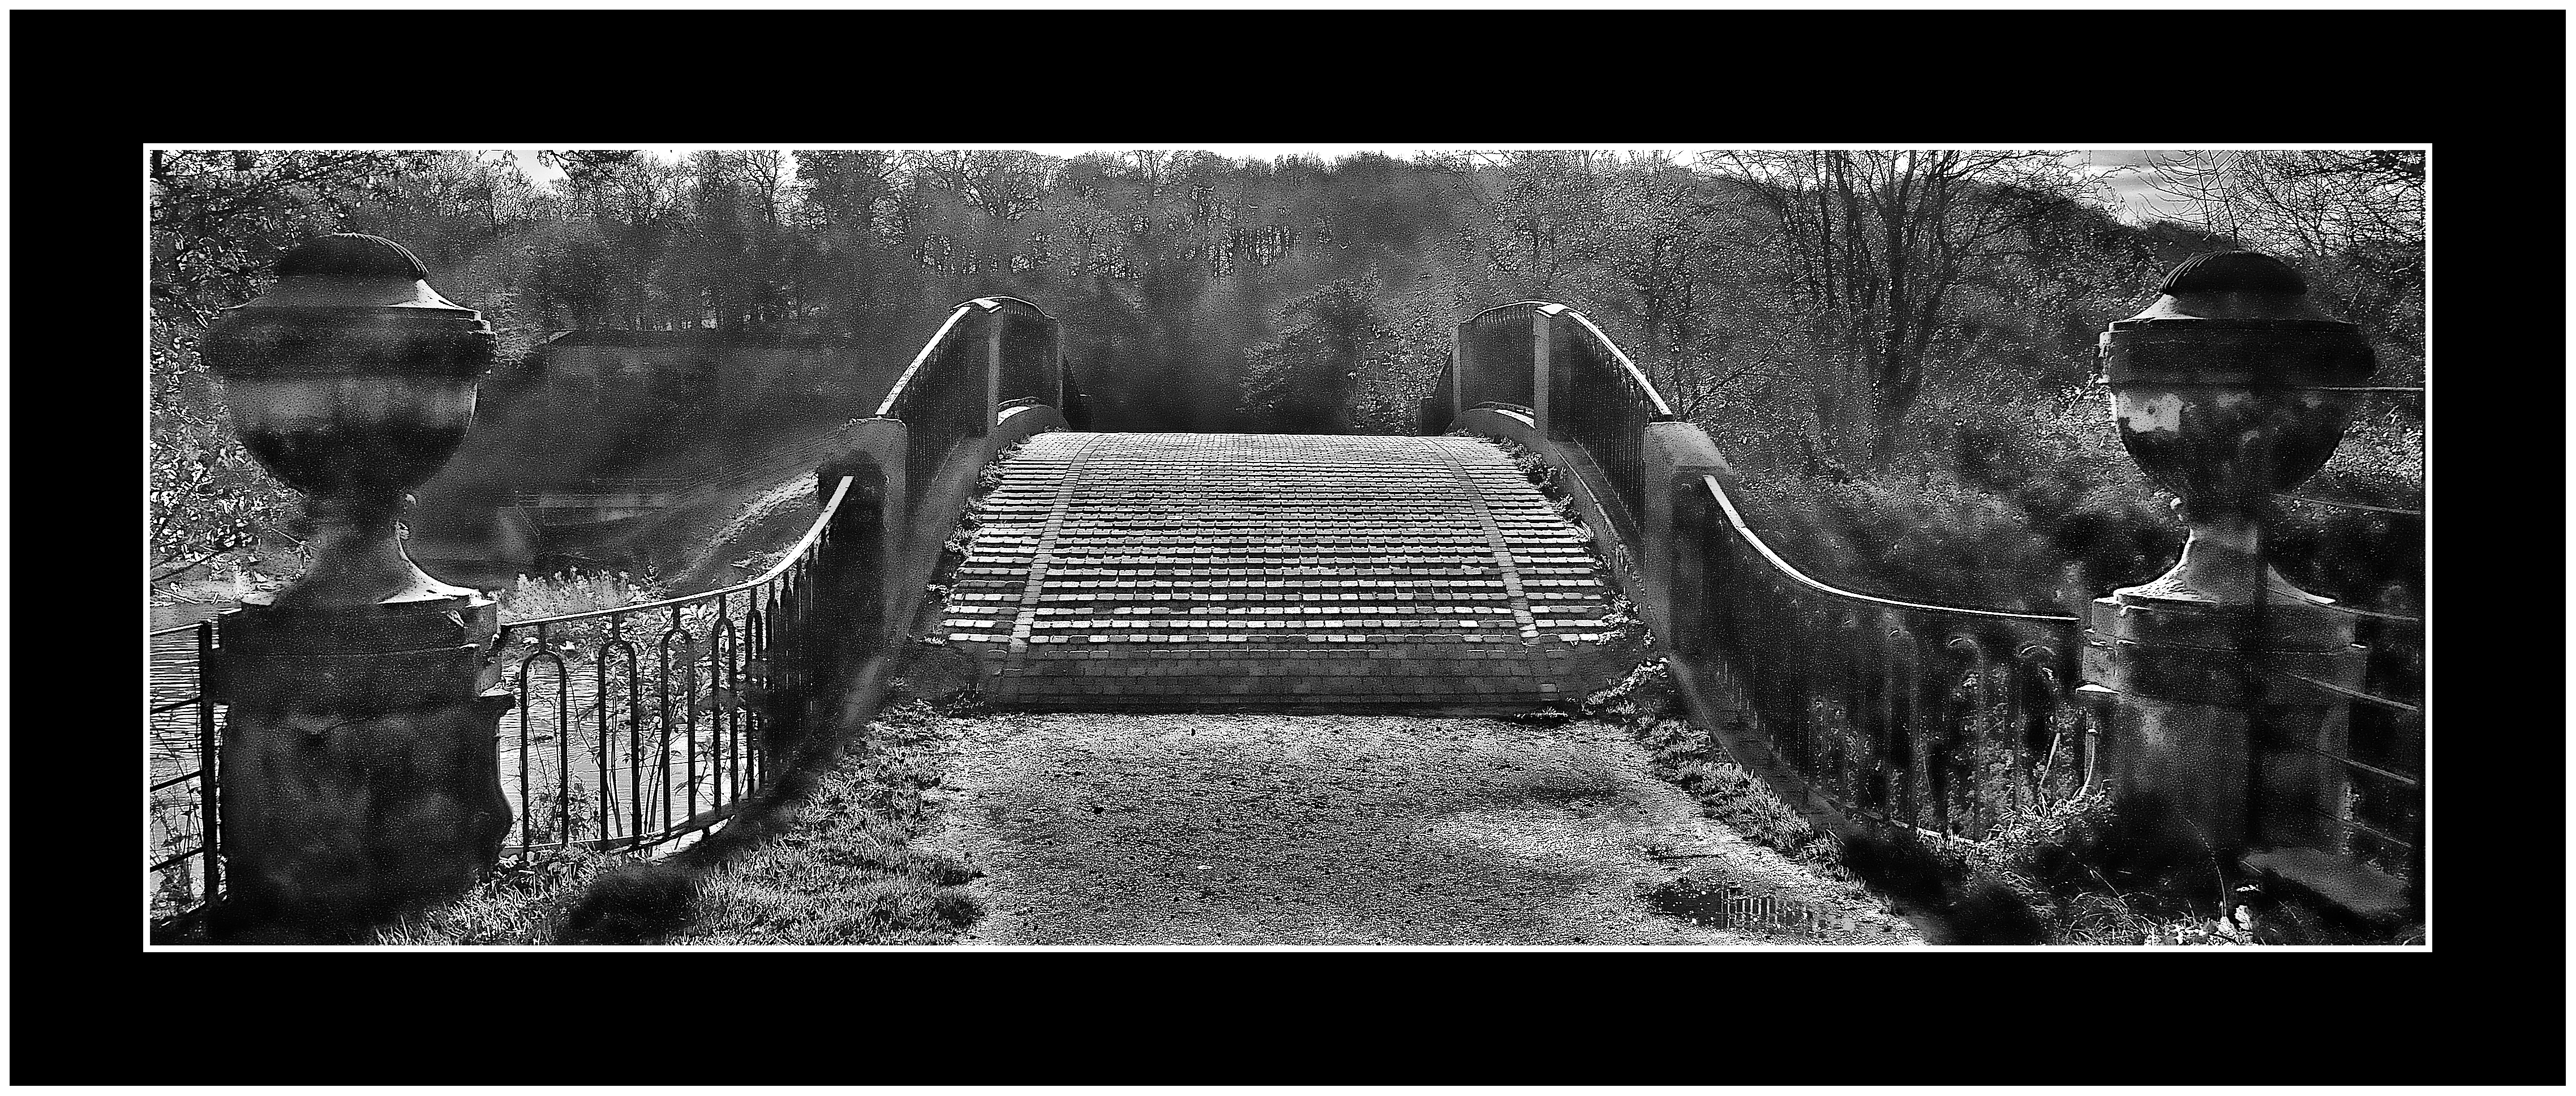
black and white, bridge, photography, stone, park, darkness, monochrome, brick, blackandwhite, yorkshire, text, photograph, sony, image, wakefield, compact, screenshot, parkland, bretton, monochrome photography, album cover, film noir